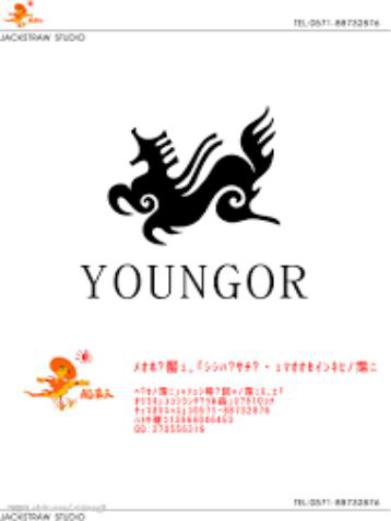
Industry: Clothes